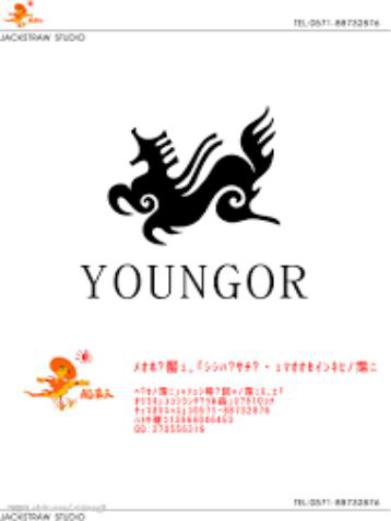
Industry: Clothes